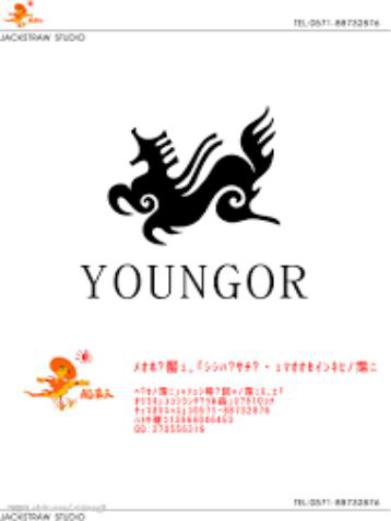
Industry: Clothes